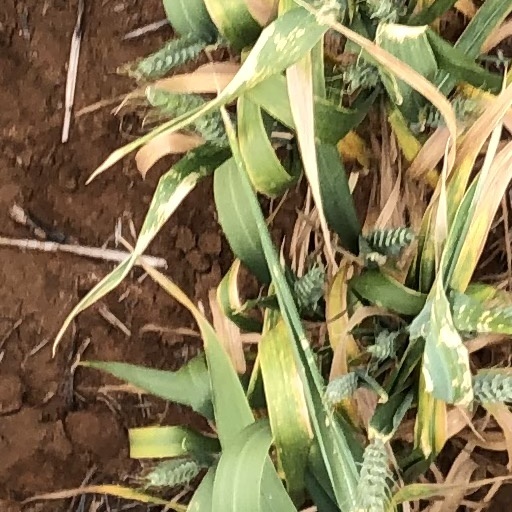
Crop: wheat